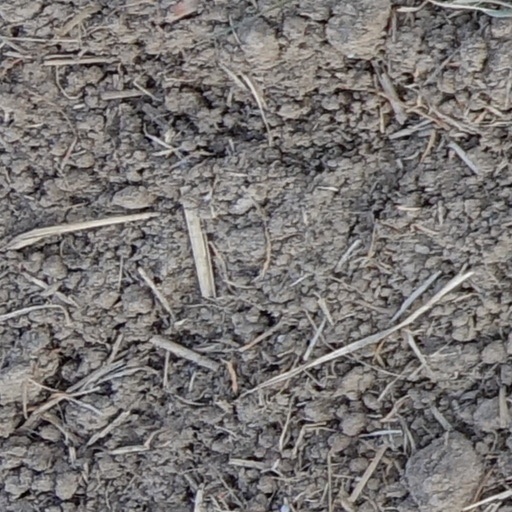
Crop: wheat